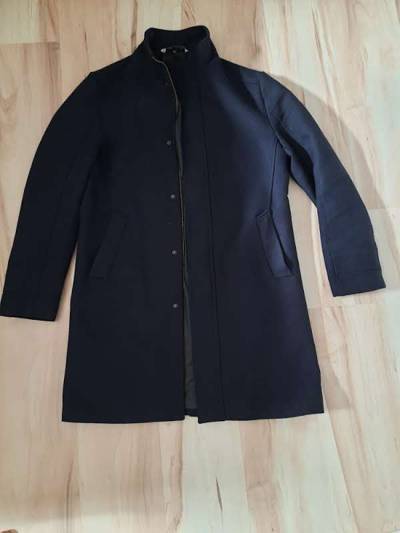
Waste category: clothes